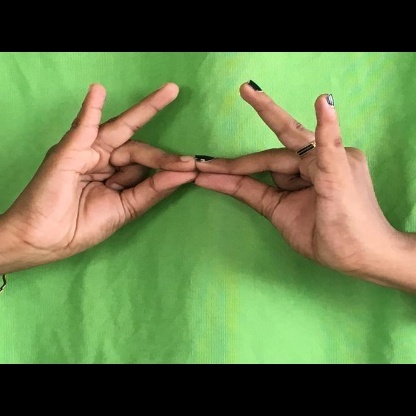
Mudra: Sakata